Minami-Hakui Station

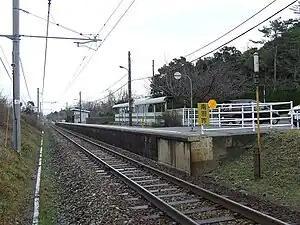
Minami-Hakui Station in June 2009

is a railway station on the Nanao Line in the city of Hakui, Ishikawa Prefecture, Japan, operated by the West Japan Railway Company (JR West).